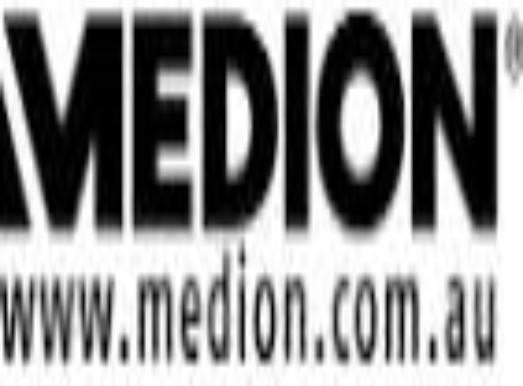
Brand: Medion
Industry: Electronic